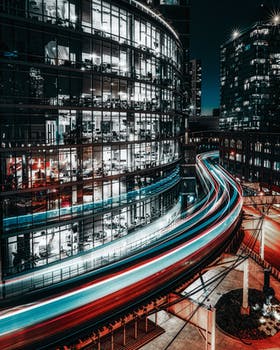
Label: No Watermark